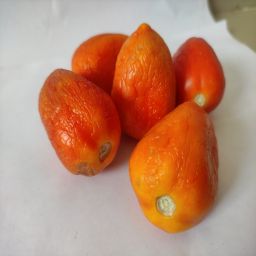
Crop: Tomato
Quality: Old